Yvette Cooper

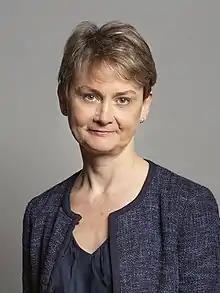
MP portrait, 2019

Following the 2015 Labour Party leadership election, Cooper returned to the back benches, after nearly 17 years on the front bench. Building on her existing work on the European refugee crisis, Cooper was appointed chair of Labour's refugee taskforce, working with local authorities, community groups and trade unions to develop a sustainable and humanitarian response to the crisis. She spoke about the issue at Labour's annual conference in 2016.